Bentley Continental GT

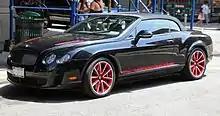
2012 Supersports ISR front view

The vehicle was first unveiled at the 2012 North American International Auto Show, followed by the 2012 Geneva Motor Show, 2012 New York International Auto Show, 2012 Paris International Auto Salon and the 2013 Los Angeles Auto Show.